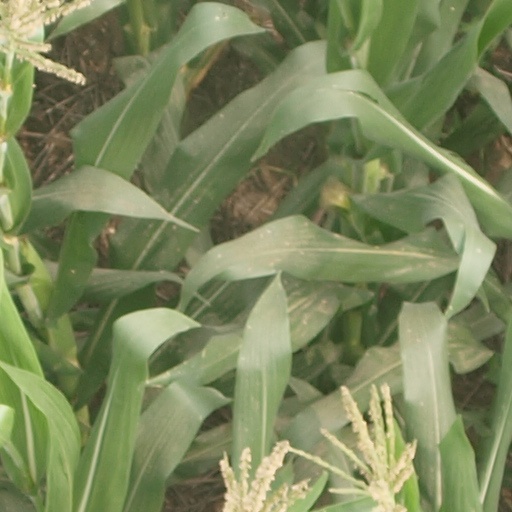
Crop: maize; corn